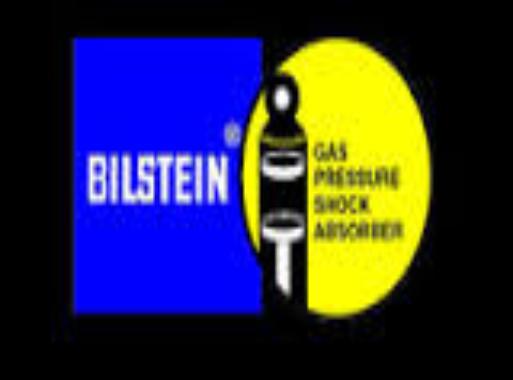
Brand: Bilisten
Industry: Transportation